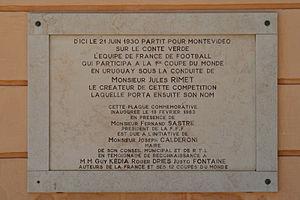
La Coupe du monde de football 1930 est la première édition de la Coupe du monde de football de la Fédération internationale de football association. Elle se déroule en Uruguay du 13 au 30 juillet 1930 et voit la victoire de l'Uruguay en finale contre l'Argentine.
L’équipe de France de football participe à la Coupe du monde de football de 1930 organisée en Uruguay du 13 au 30 juillet 1930. Pour sa première participation à la compétition, où elle ne part pas favorite, la France est éliminée au premier tour, terminant troisième du groupe 1 derrière l'Argentine et le Chili, et devant le Mexique.